Garry Gilliam

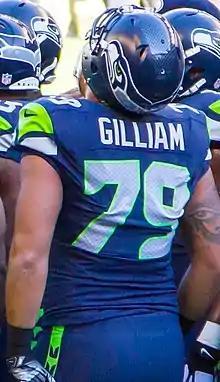
Gilliam with the Seahawks in 2014

Gilliam made his NFL debut at offensive tackle on September 4, 2014, against the Green Bay Packers. On October 5, 2014, he entered at left guard during the second half of the Seahawks' game against the Oakland Raiders after James Carpenter suffered an ankle injury.